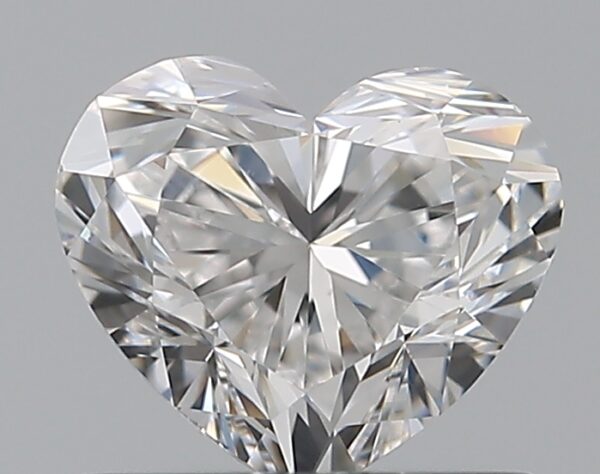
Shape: heart
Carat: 0.7
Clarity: VS1
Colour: E
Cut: EX
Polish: EX
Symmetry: VG
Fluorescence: F
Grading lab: GIA
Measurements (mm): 5.24 x 6.06 x 3.6